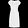
Label: Dress